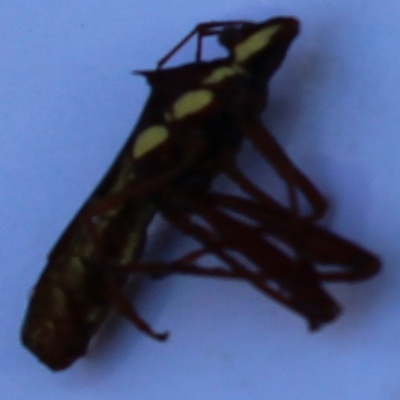
Crop: Maize
Condition: grasshoper